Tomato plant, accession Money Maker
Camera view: horizontal (90 deg, fisheye); turntable rotation: 180 degrees
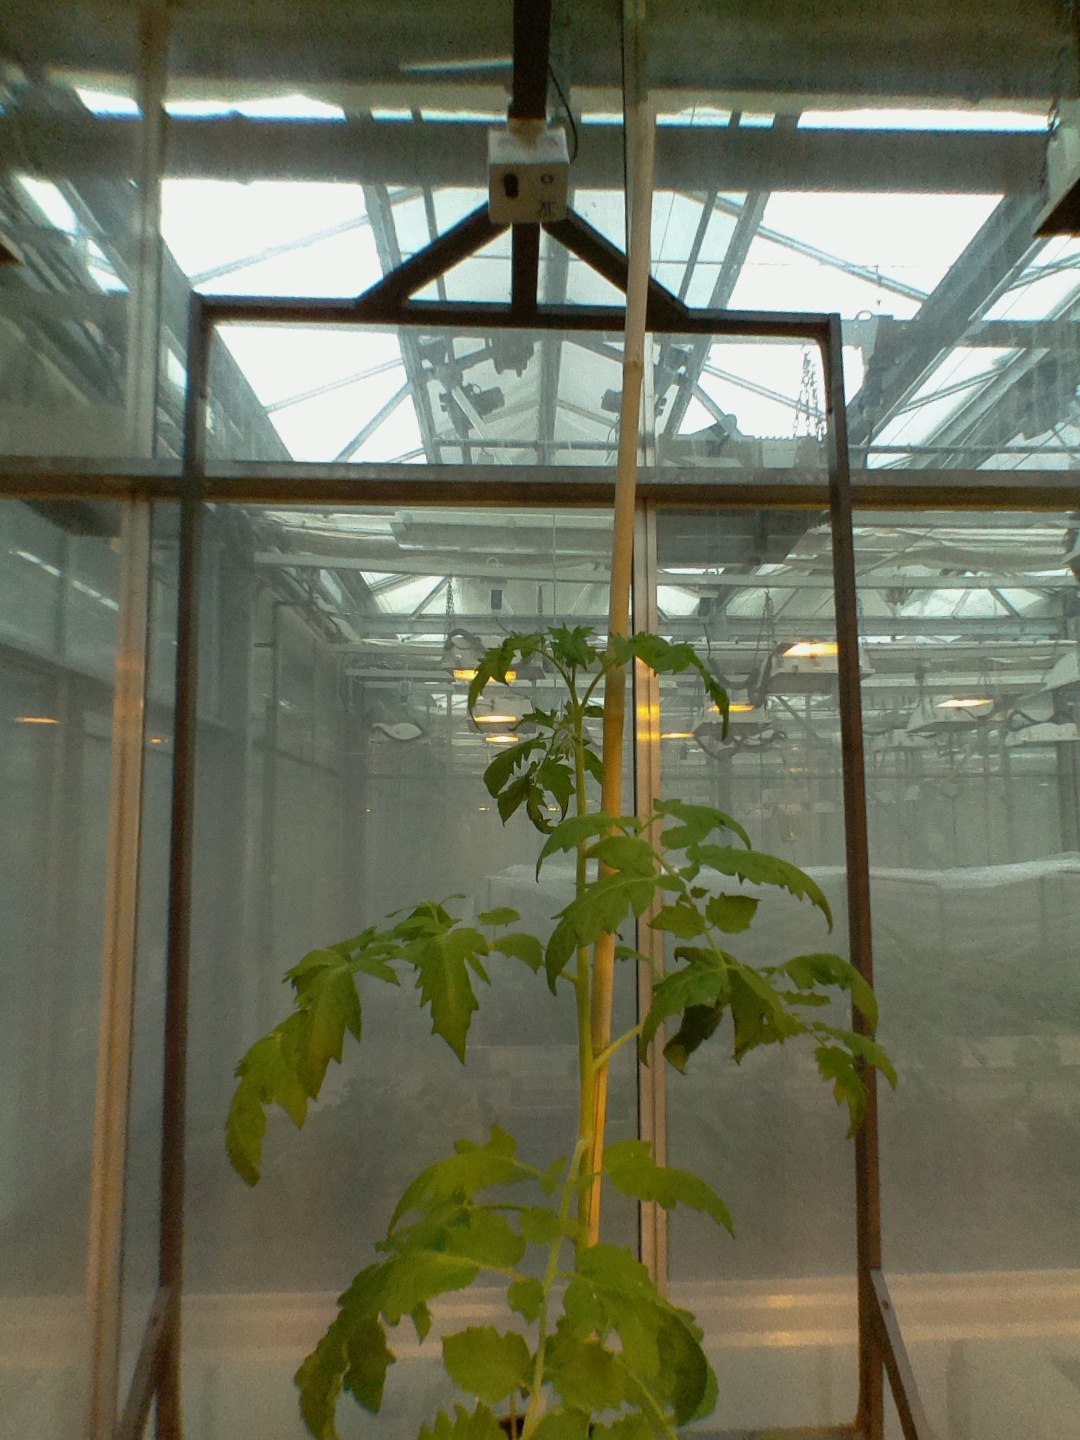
BBCH growth stage 53: 3 inflorescences visible